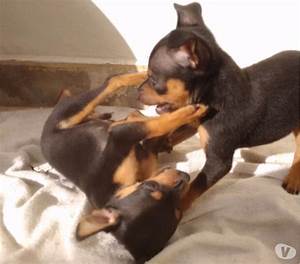
Label: cane